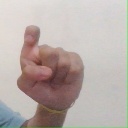
अक्षर: इ